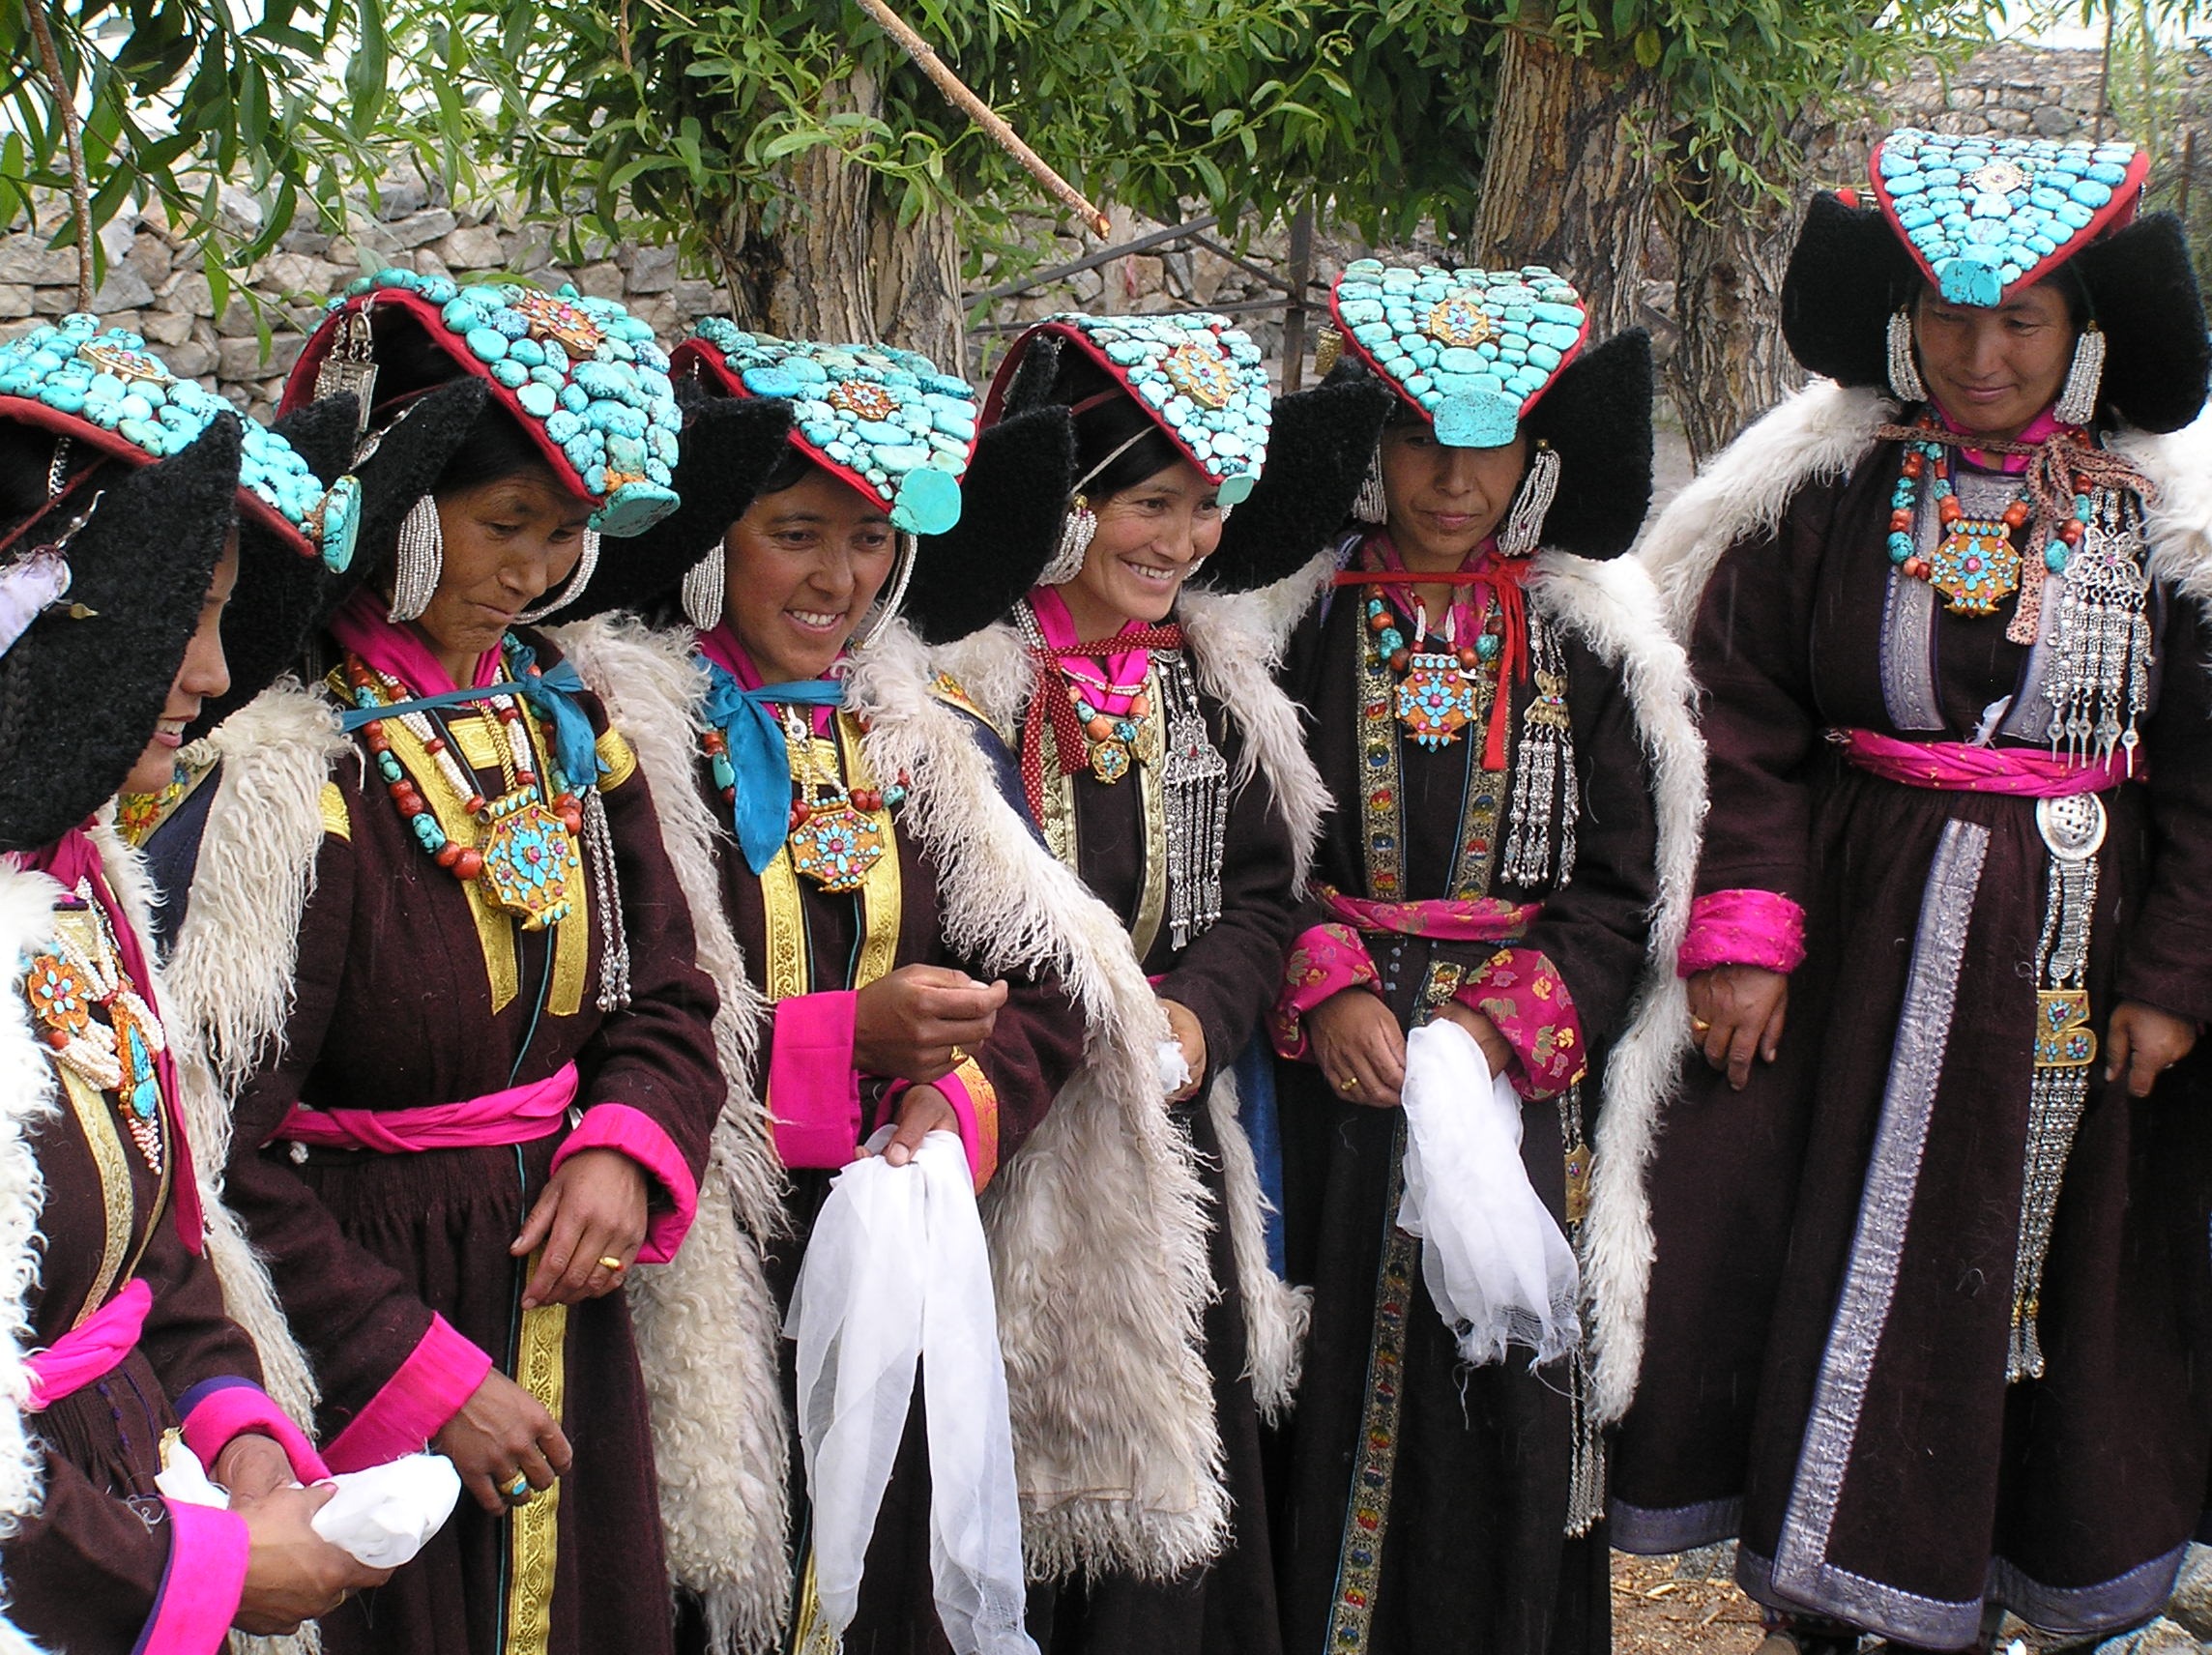
people, carnival, buddhism, religion, clothing, tibet, festival, women, tradition, costume, costumes, folk dance, tibetan settlement